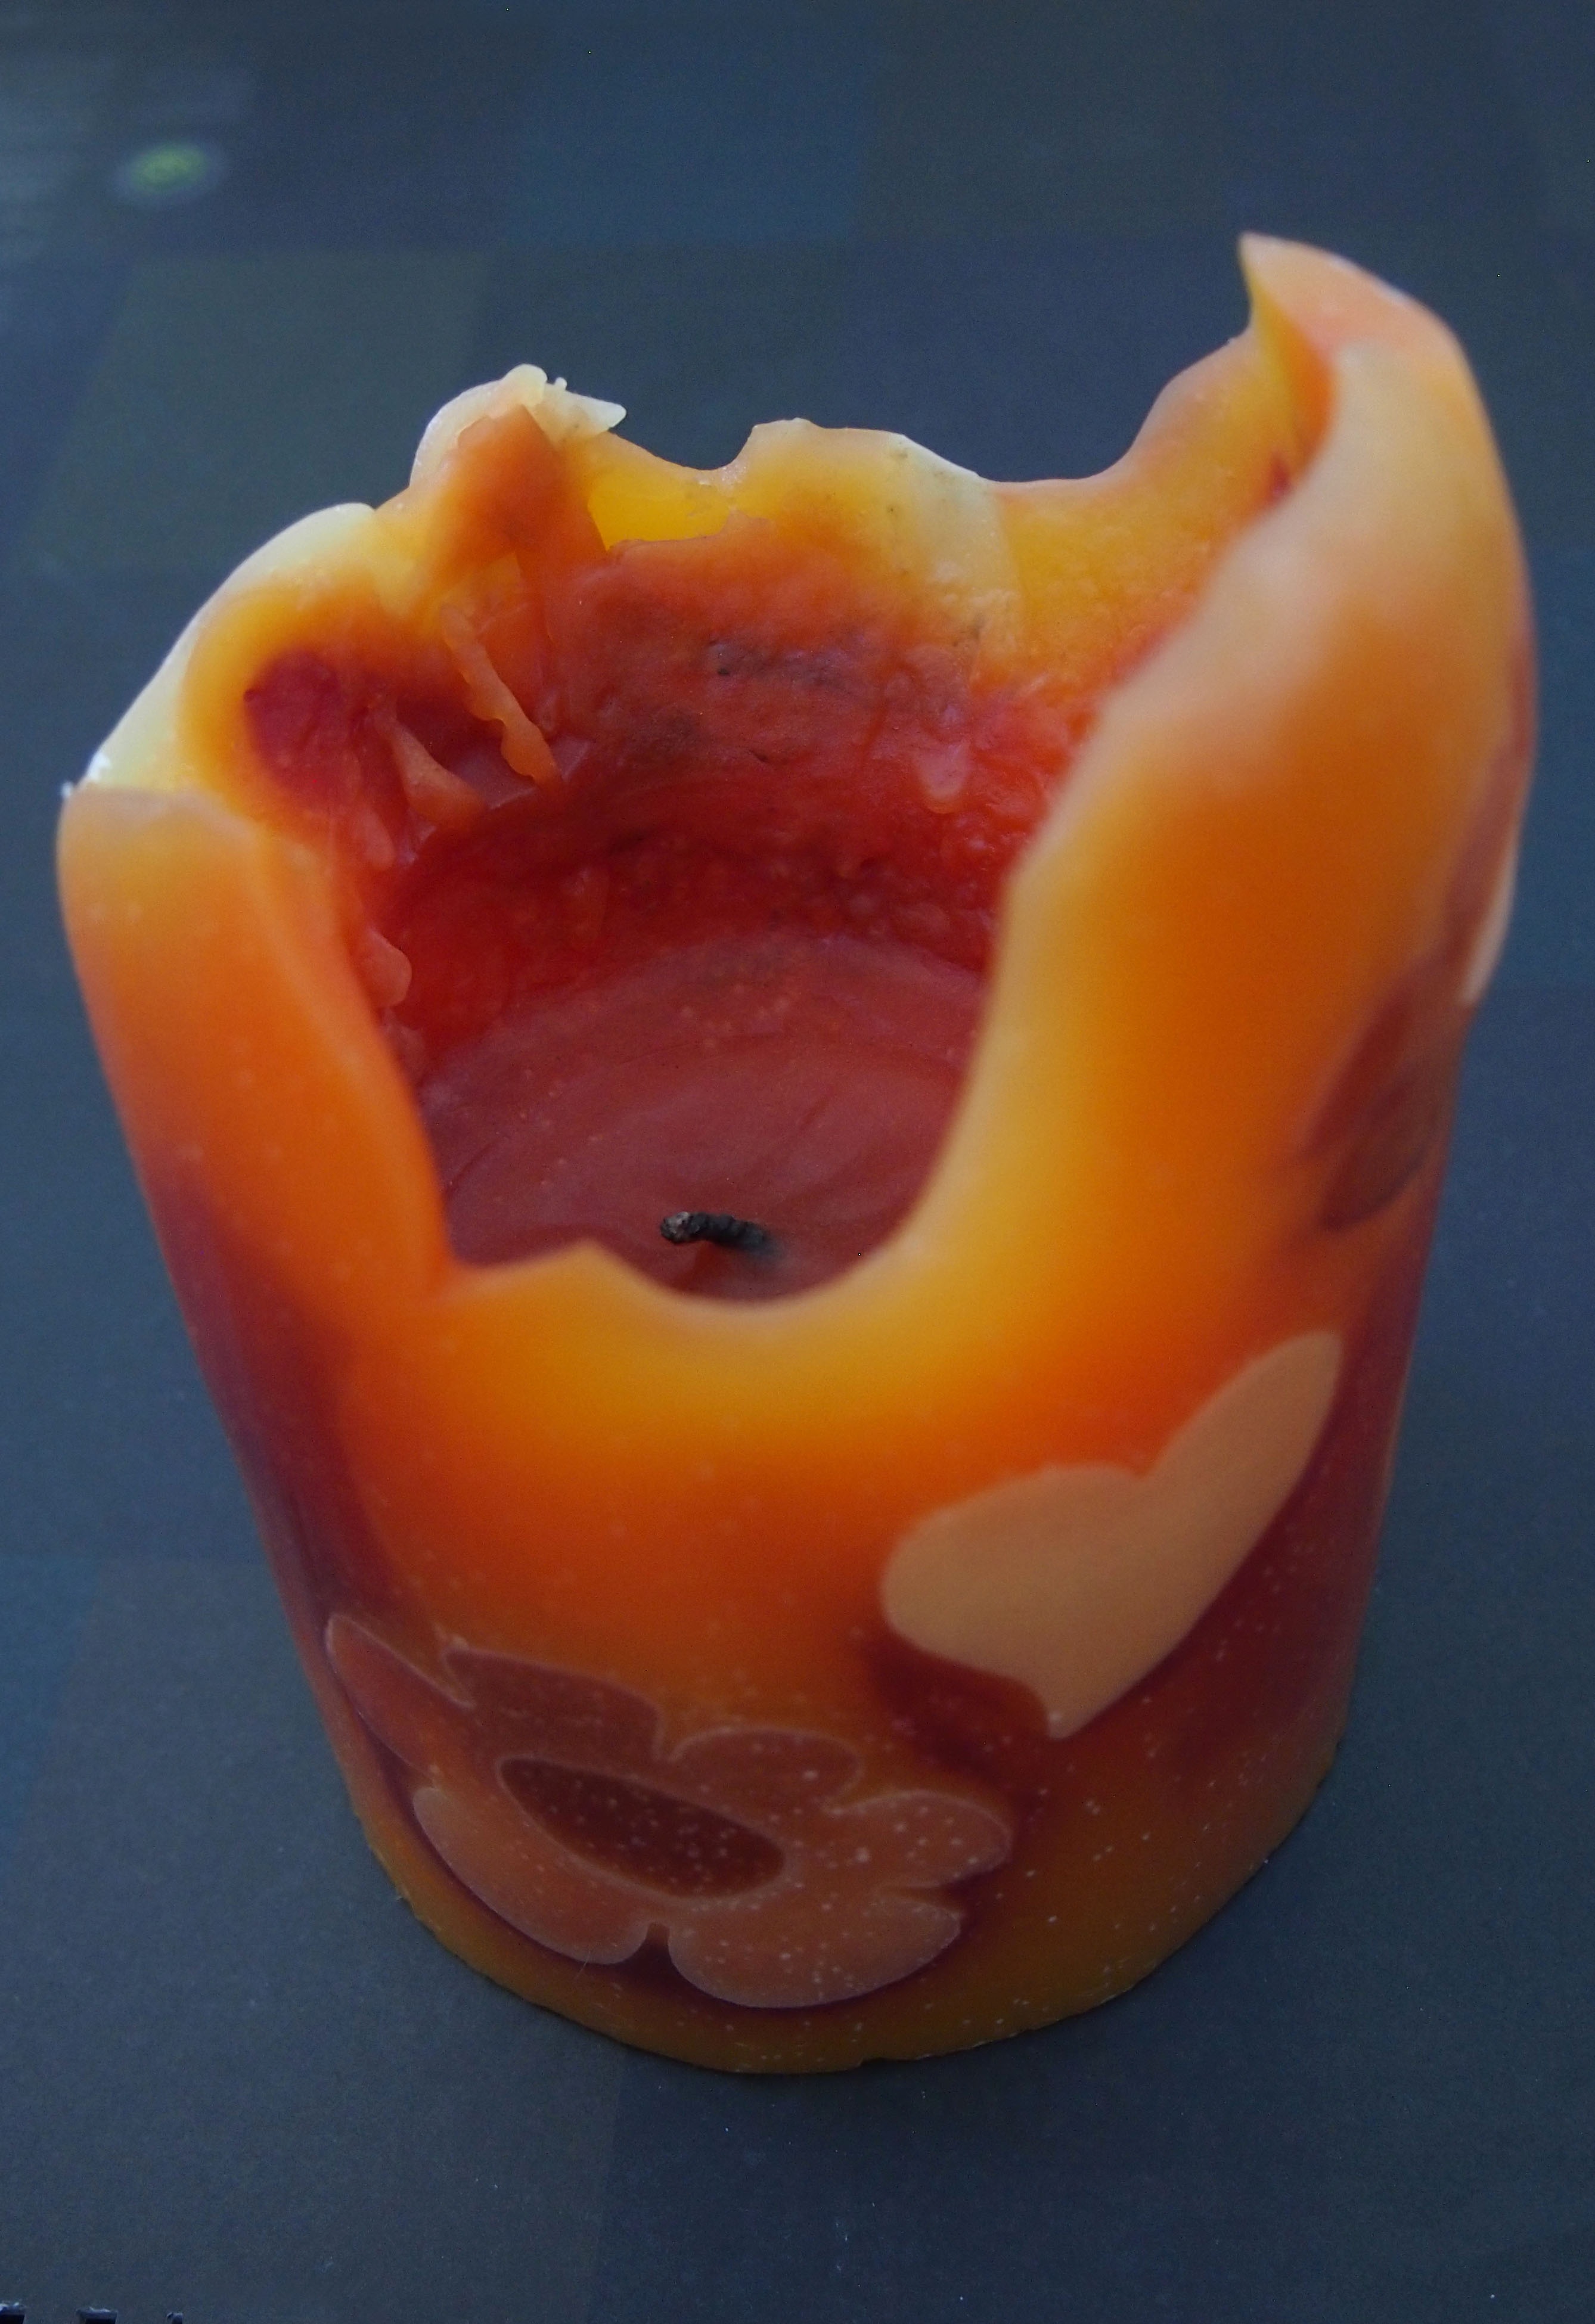
plant, fruit, flower, heart, orange, food, produce, vegetable, candle, lighting, wax, flowering plant, land plant